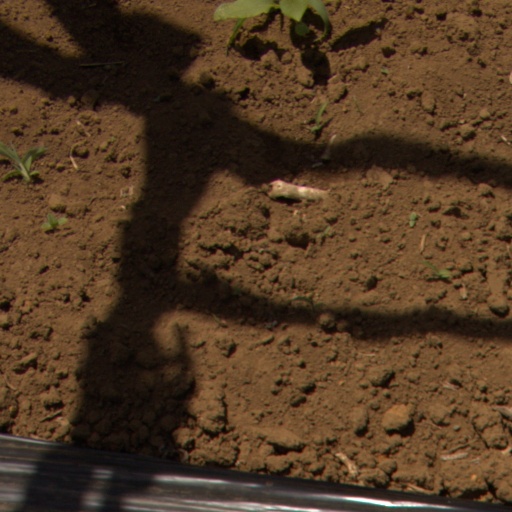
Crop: Jerusalem artichoke